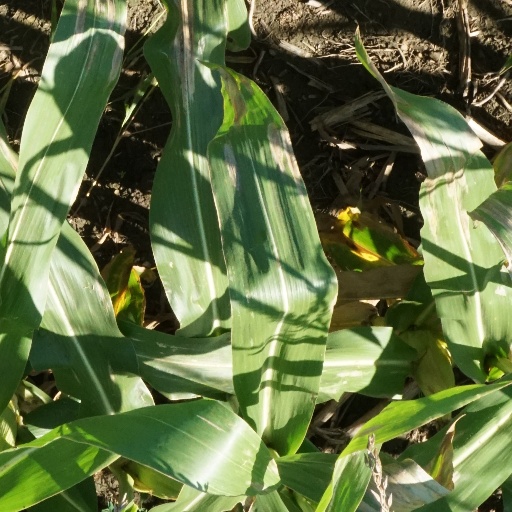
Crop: maize; corn